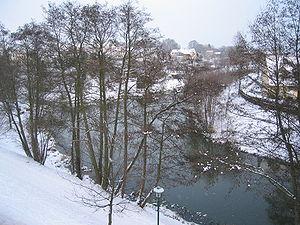
L’Uecker ou Ucker est un fleuve du nord de l'Allemagne. Il est appelé Ucker dans le Brandebourg et Uecker dans le Mecklembourg-Poméranie occidentale.